High-speed rail in South Korea

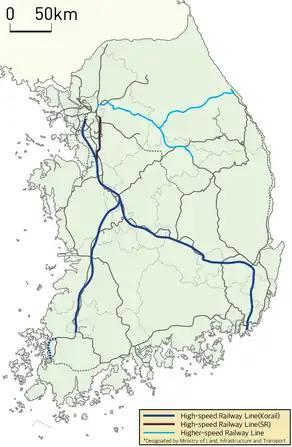
High-speed railway lines in South Korea

The Railway Service Act is the primary Korean law that codifies and defines the three types of railway lines. It states that the Ministry of Land, Infrastructure and Transport should designate track lines and announce them before their commercial operation. There are three types of railway lines.